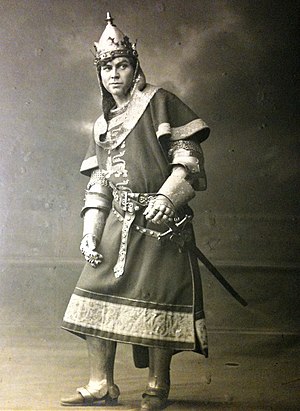
Poul Wiedemann
Poul Wiedemann som Kong Erik i Peter Heises opera "Drot og Marsk". Det kongelige Teater 1919
Poul Wiedemann som Kong Erik i Peter Heises opera ""Drot og Marsk"". Det kongelige Teater 1919
Poul Vilhelm Wiedemann var en dansk operasanger.